Describe the emotion expressed in this image:  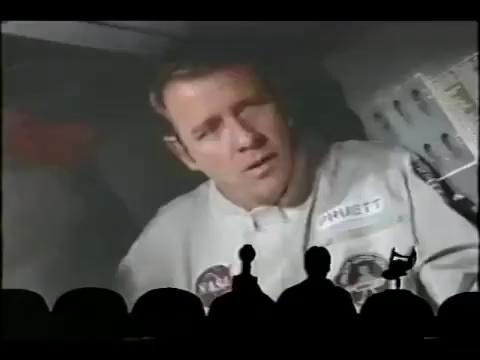
This person displays Pain, valence and arousal with low intensity.